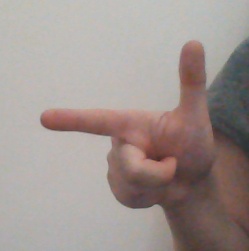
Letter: yaa